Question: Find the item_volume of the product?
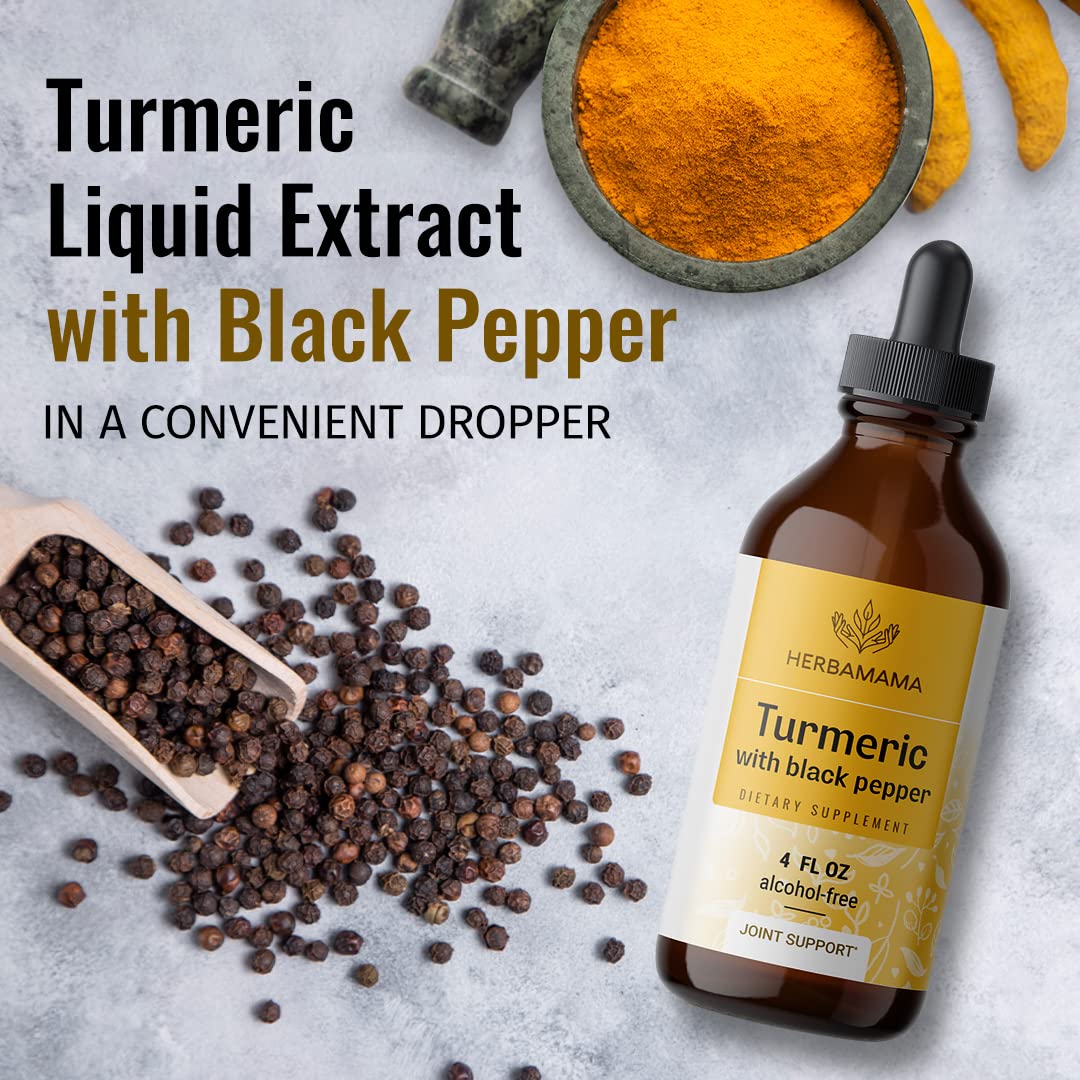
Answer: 4.0 fluid ounce